Warriors of God

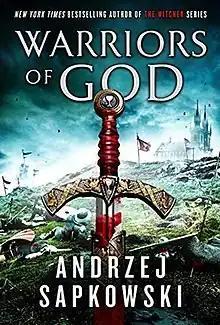

Warriors of God is a historical novel with fantasy elements, written by Andrzej Sapkowski. It is the sequel to "Narrenturm" in the "Hussite Trilogy". Its events take place in Bohemia and Silesia, during the time of Hussite Wars.